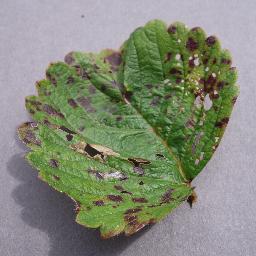
Label: Strawberry___Leaf_scorch